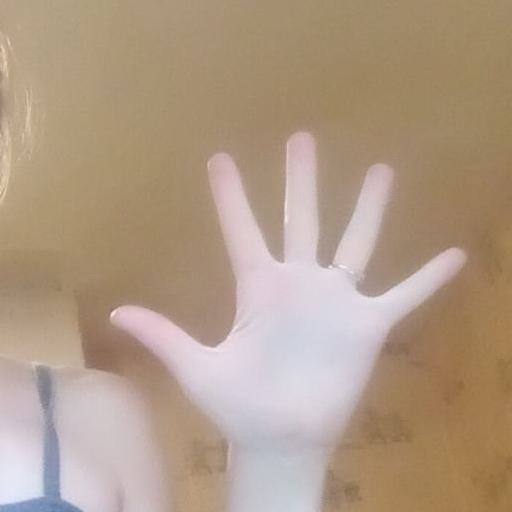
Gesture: palm